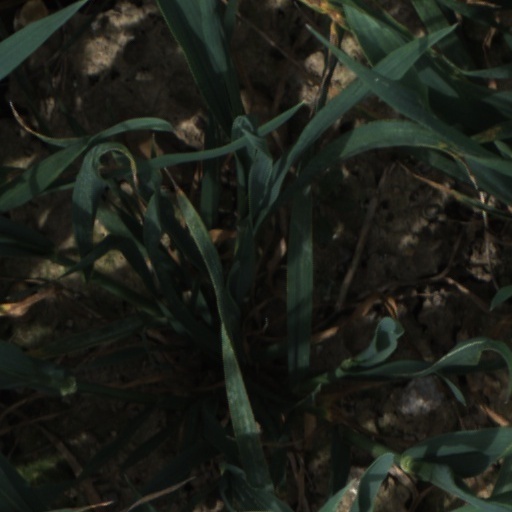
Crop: wheat